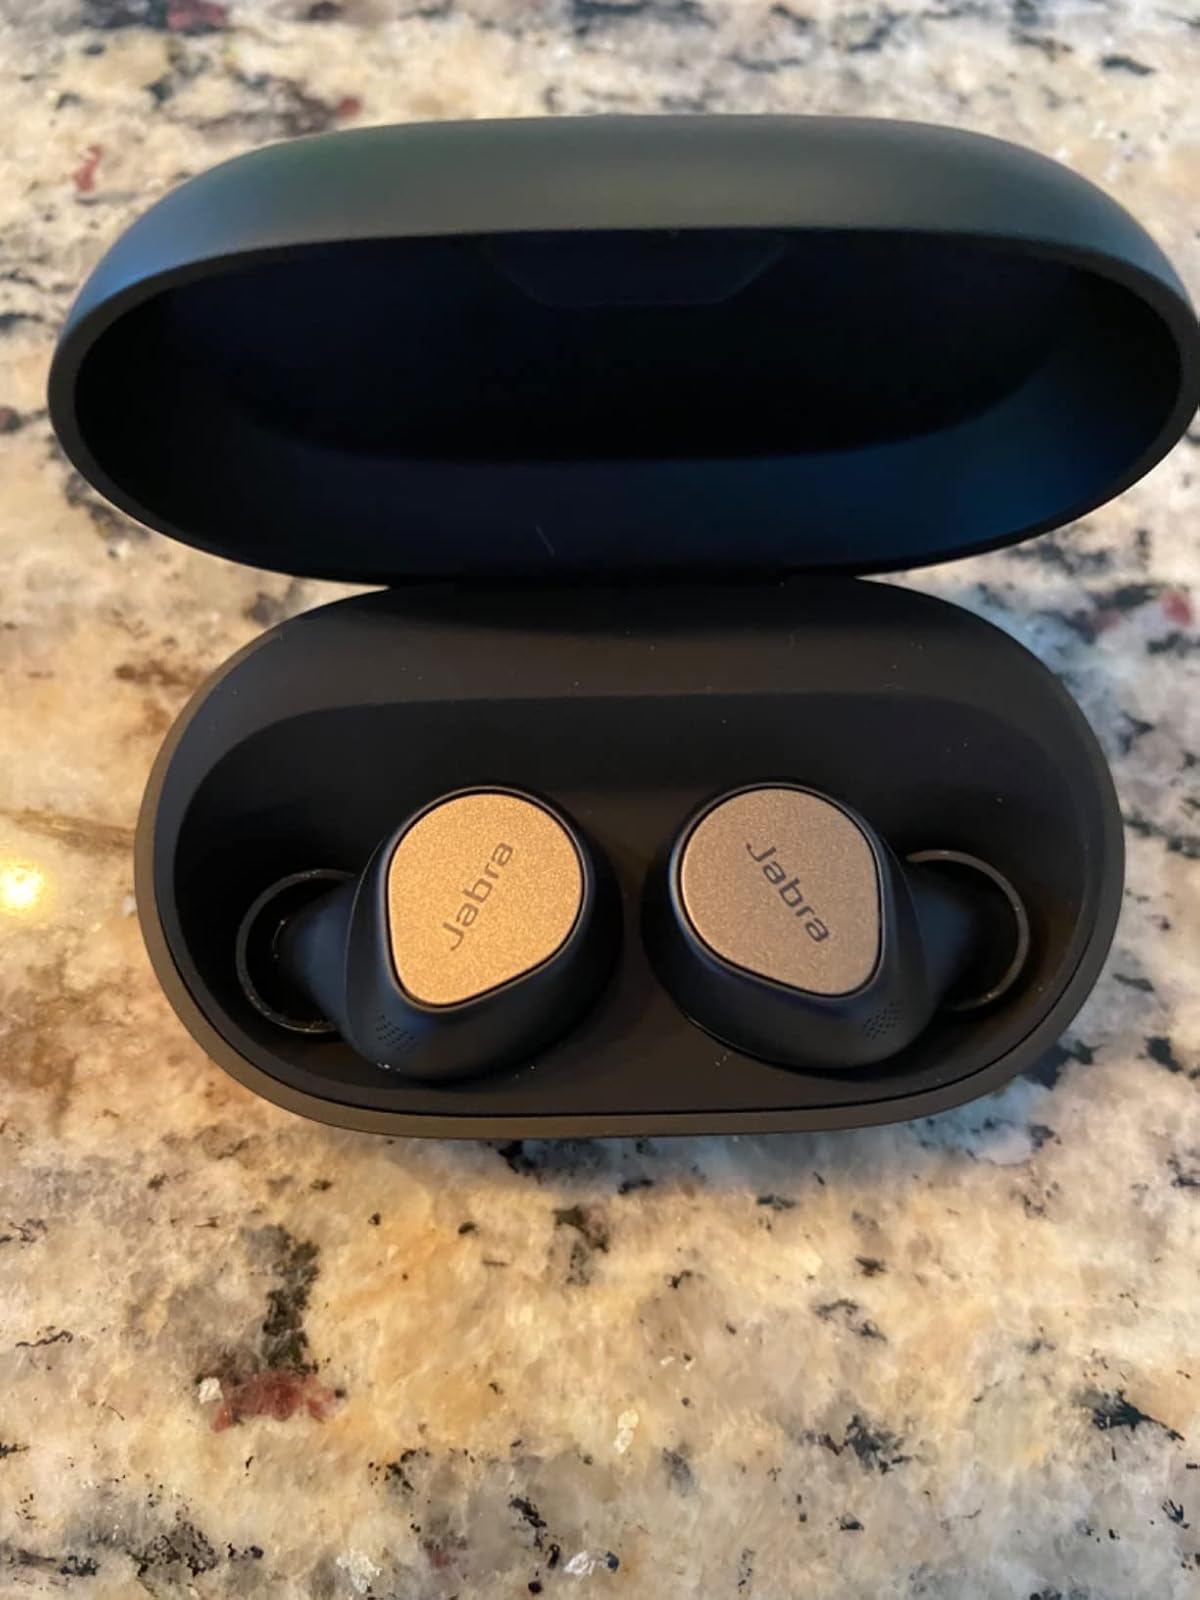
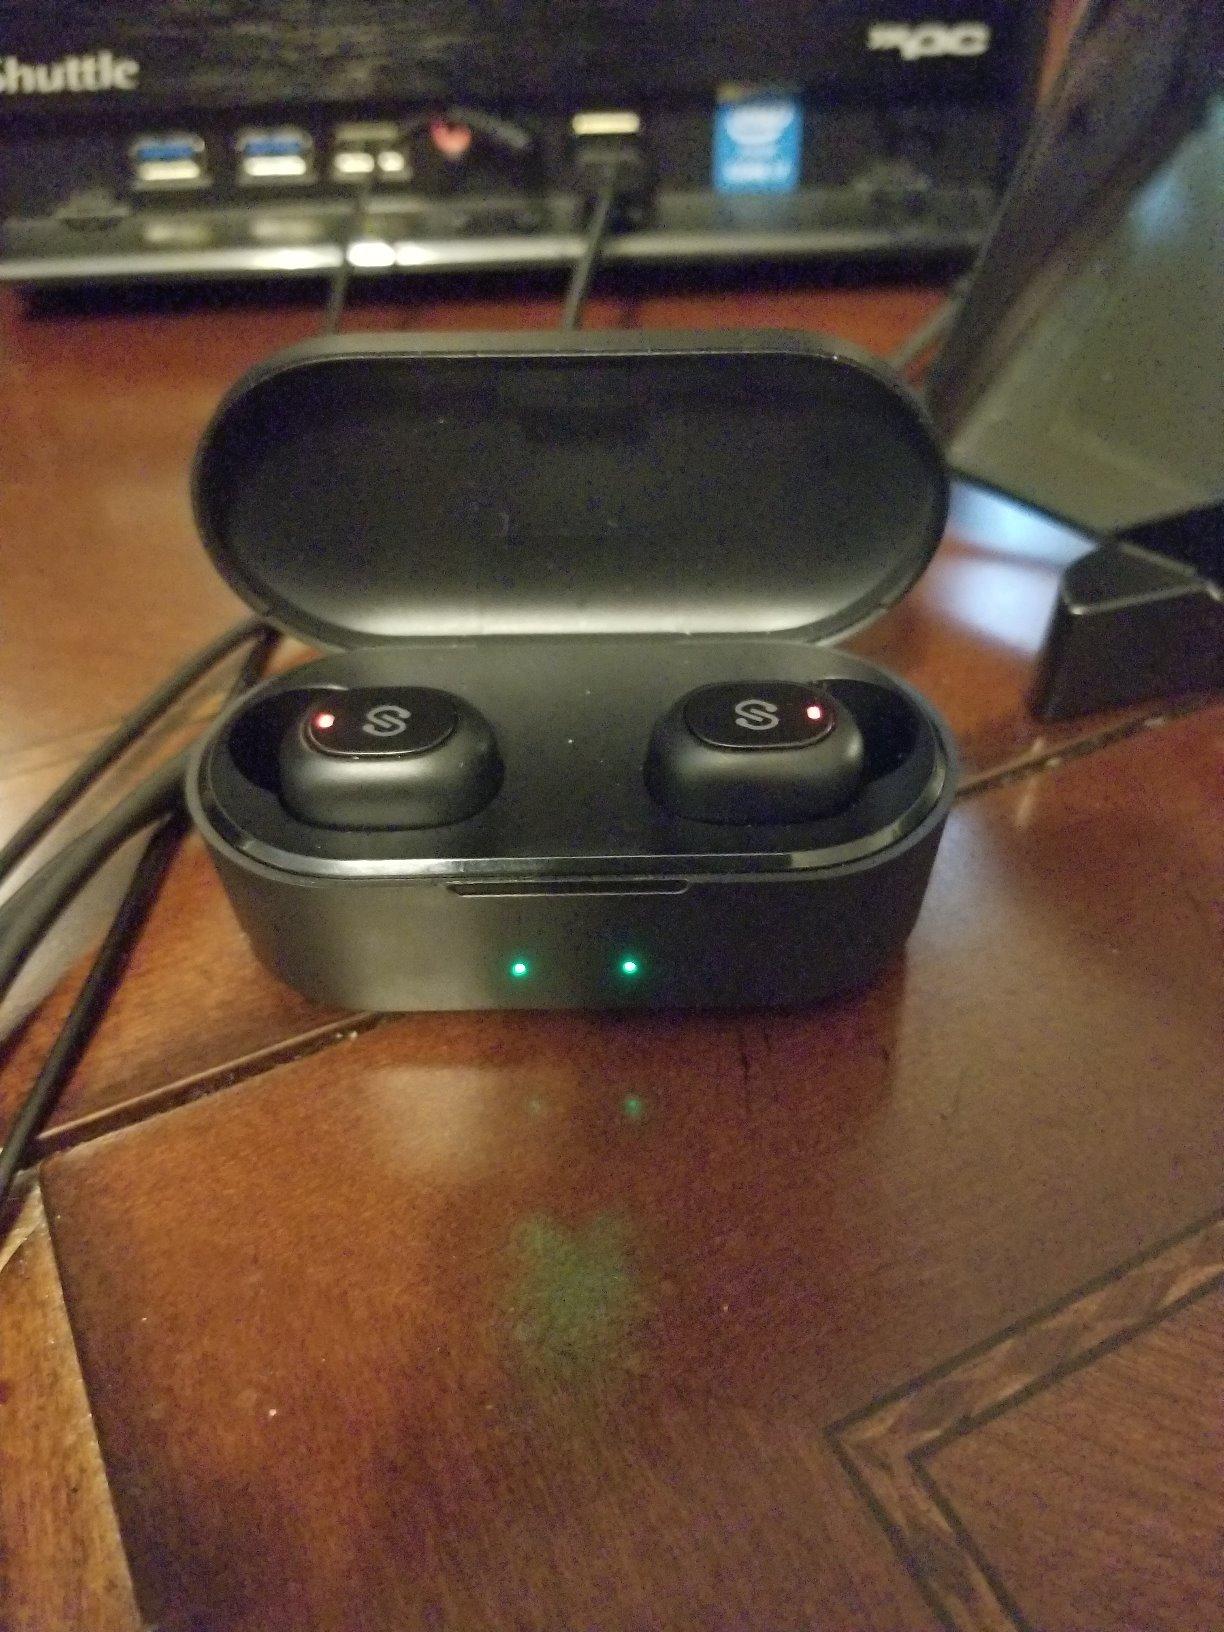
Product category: earbuds
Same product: no